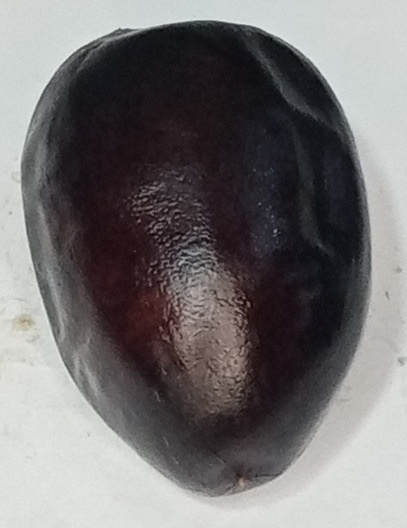
Variety: kupro
Size: large
Grade: grade-2